Her Primitive Man

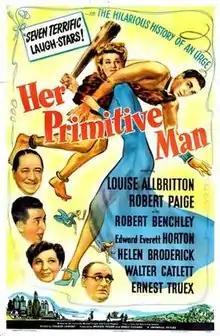
Theatrical release poster

Her Primitive Man is a 1944 American comedy film directed by Charles Lamont and written by Michael Fessier and Ernest Pagano. The film stars Louise Allbritton, Robert Paige, Robert Benchley, Edward Everett Horton, Helen Broderick, Stephanie Bachelor, Walter Catlett and Ernest Truex. The film was released on March 30, 1944, by Universal Pictures.